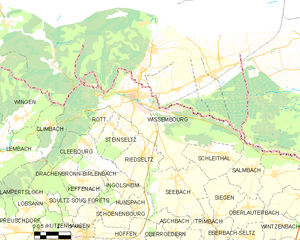
Wissembourg
Kort over kommunen
Kort over kommunen
Wissembourg er en by og kommune i departementet Bas-Rhin i den franske region Alsace.